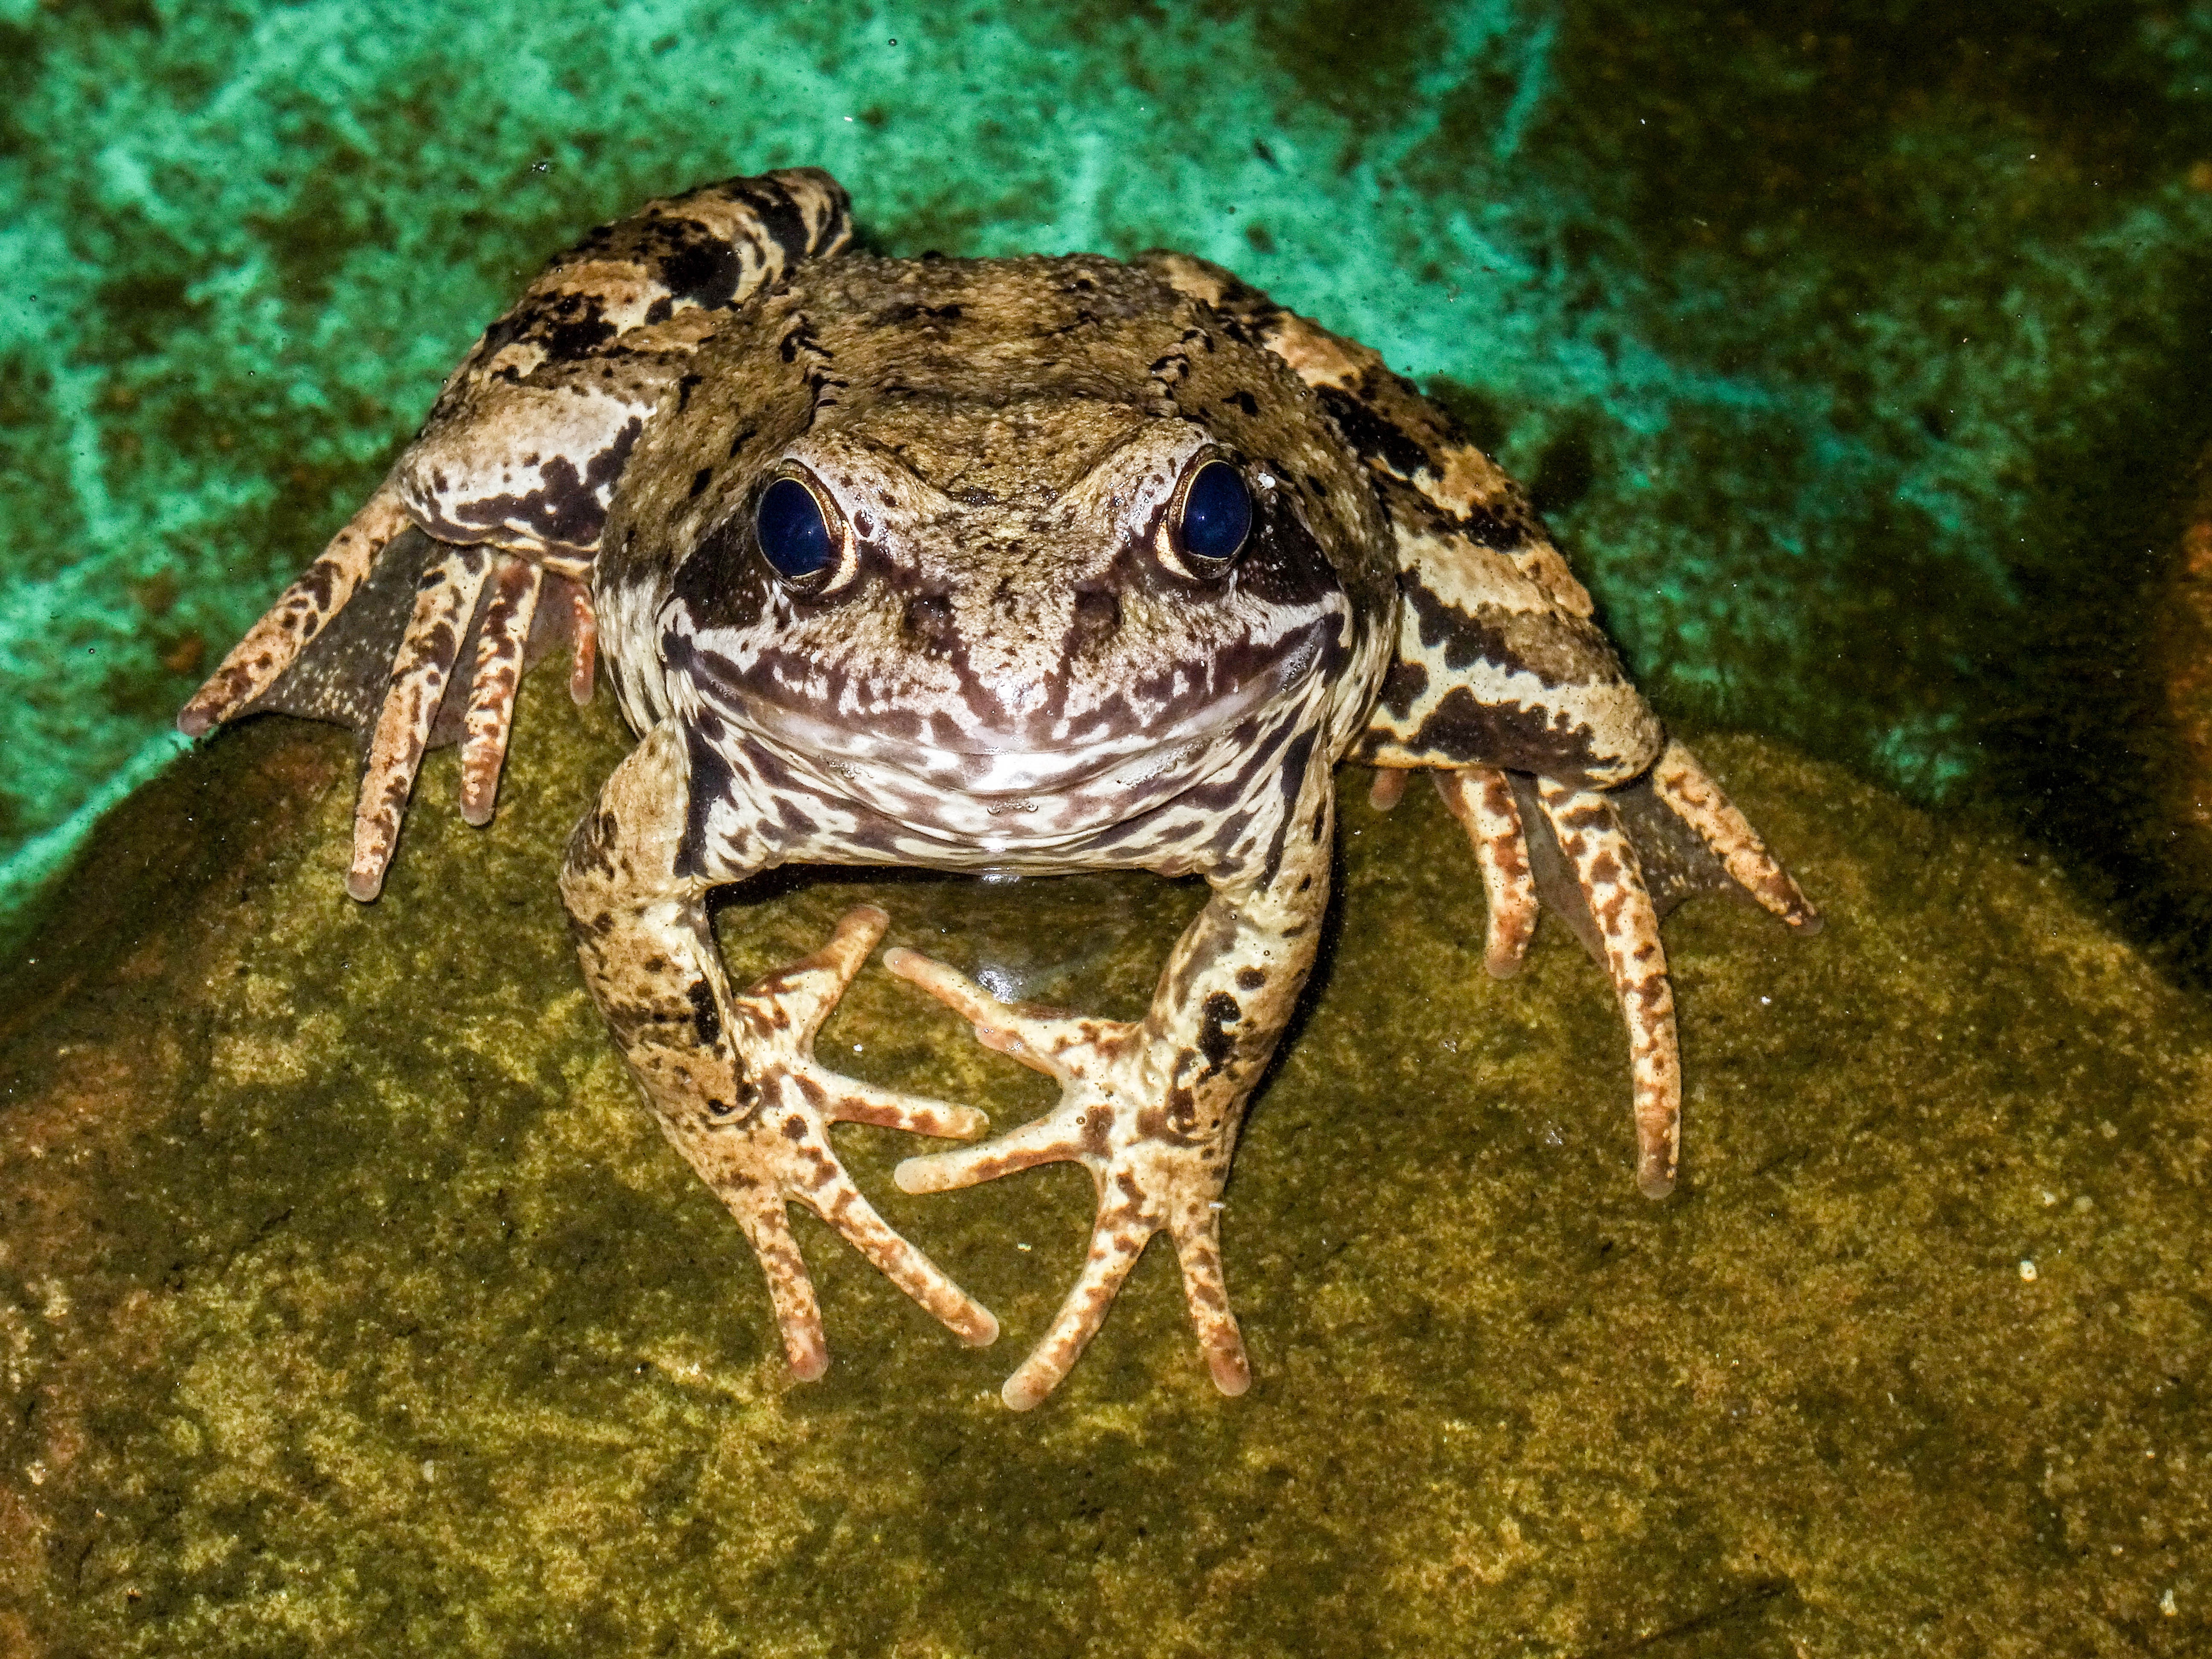
water, pond, wildlife, biology, frog, toad, amphibian, fauna, macro photography, organism, the frog, ranidae, marine biology